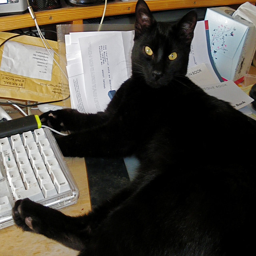
A black cat laying on top of a computer desk next to a keyboard.
There is no image here to post a description or.
A black cat rests next to a keyboard on a messy desk.
Black cat laying on top of papers next to a keyboard
a cat laying on papers on a computer desk